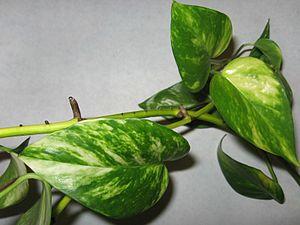
Epipremnum aureum est une plante de la famille des Araceae, originaire de Polynésie française et de l'Asie du Sud-Est, c'est une plante largement cultivée ailleurs, notamment comme plante d'intérieur.